John Scott Keltie

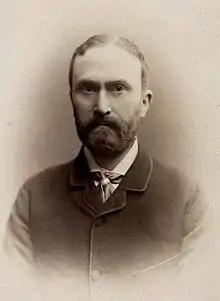
Keltie in 1885

Sir John Scott Keltie (29 March 1840 – 12 January 1927) was a Scottish geographer, best known for his work with the Royal Geographical Society.